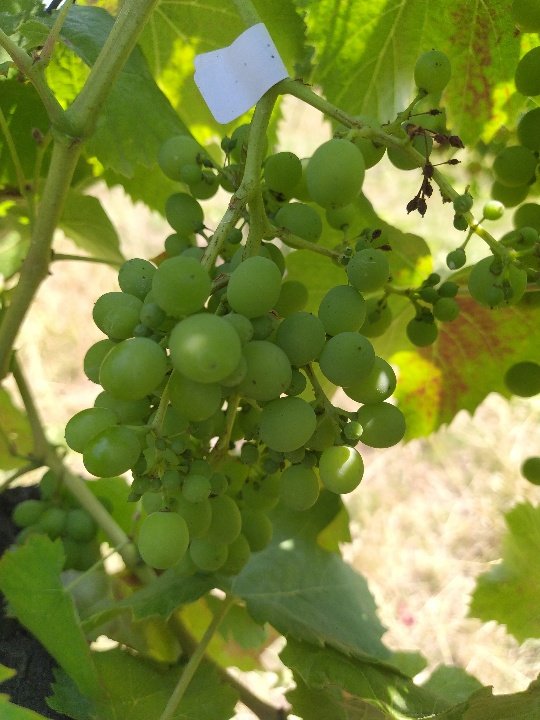
Berries visible: 60
Grape clusters: 1